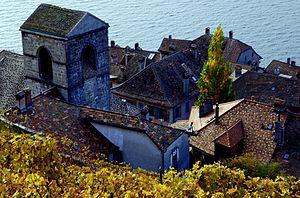
Photos pour concours Wikilovesmonuments Vaud Suisse
Cette liste présente les biens culturels d'importance nationale dans le canton de Vaud. Cette liste correspond à l'édition 2009 de l'Inventaire Suisse des biens culturels d'importance nationale pour le canton de Vaud. Il est trié par commune et inclus : 186 bâtiments séparés, 46 collections, 32 sites archéologiques et deux cas particuliers.
L'église réformée Saint-Symphorien est un temple protestant situé dans la commune vaudoise de Saint-Saphorin, en Suisse.